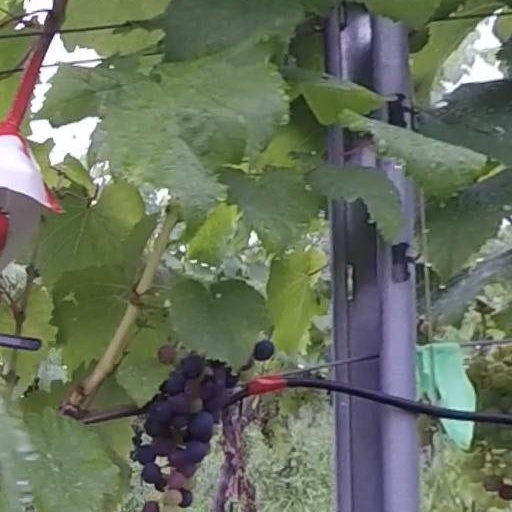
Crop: grape